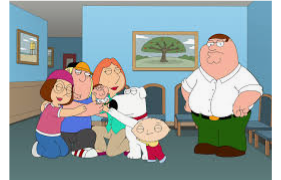
Portrait style: Cartoon Portrait